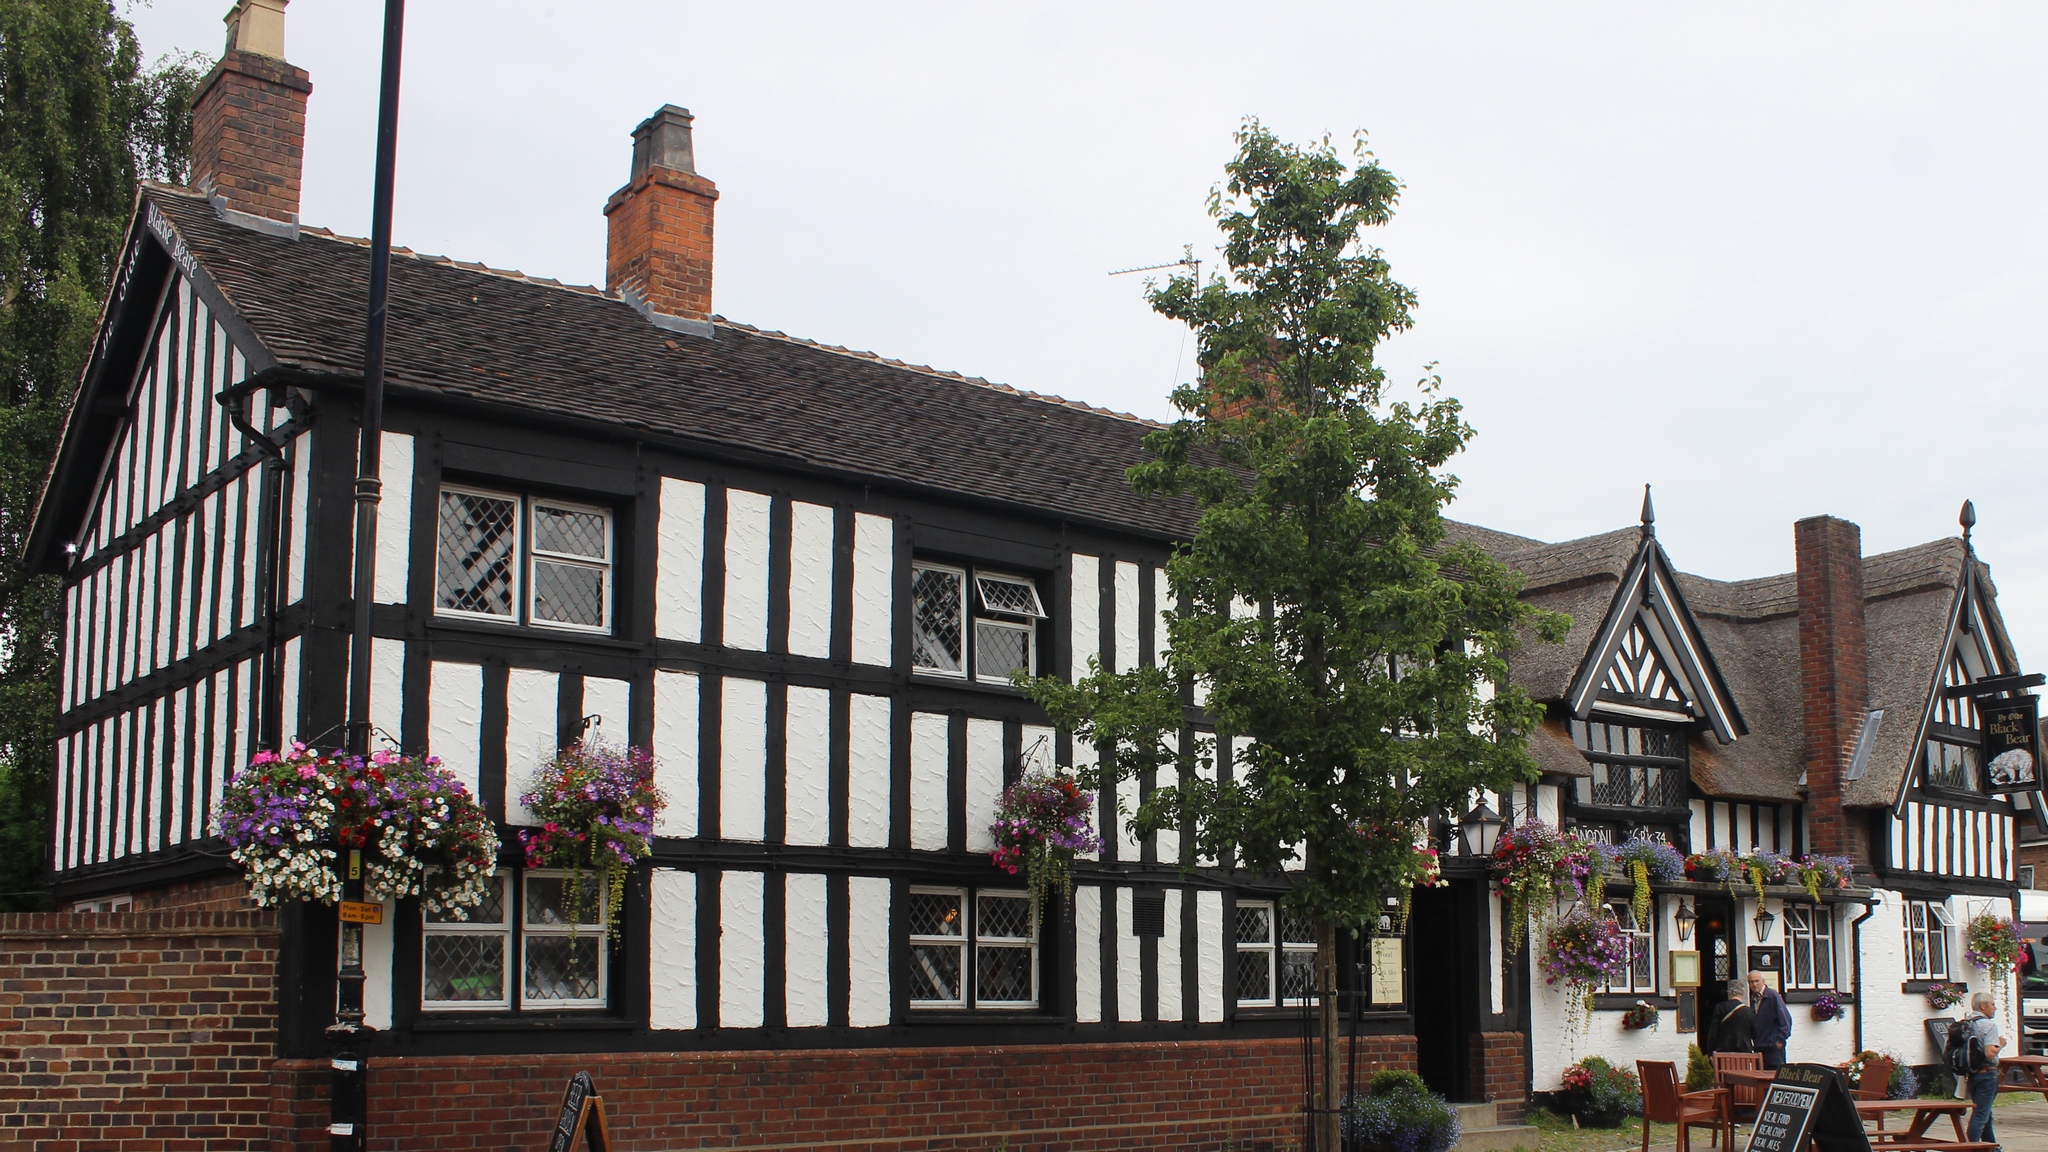
coffee, house, town, building, home, food, cottage, facade, property, tv, bw, blackwhite, hotel, estate, inn, pub, dominoes, sandbachcheshire, pubgrub, darts, neighbourhood, residential area, outdoor structure